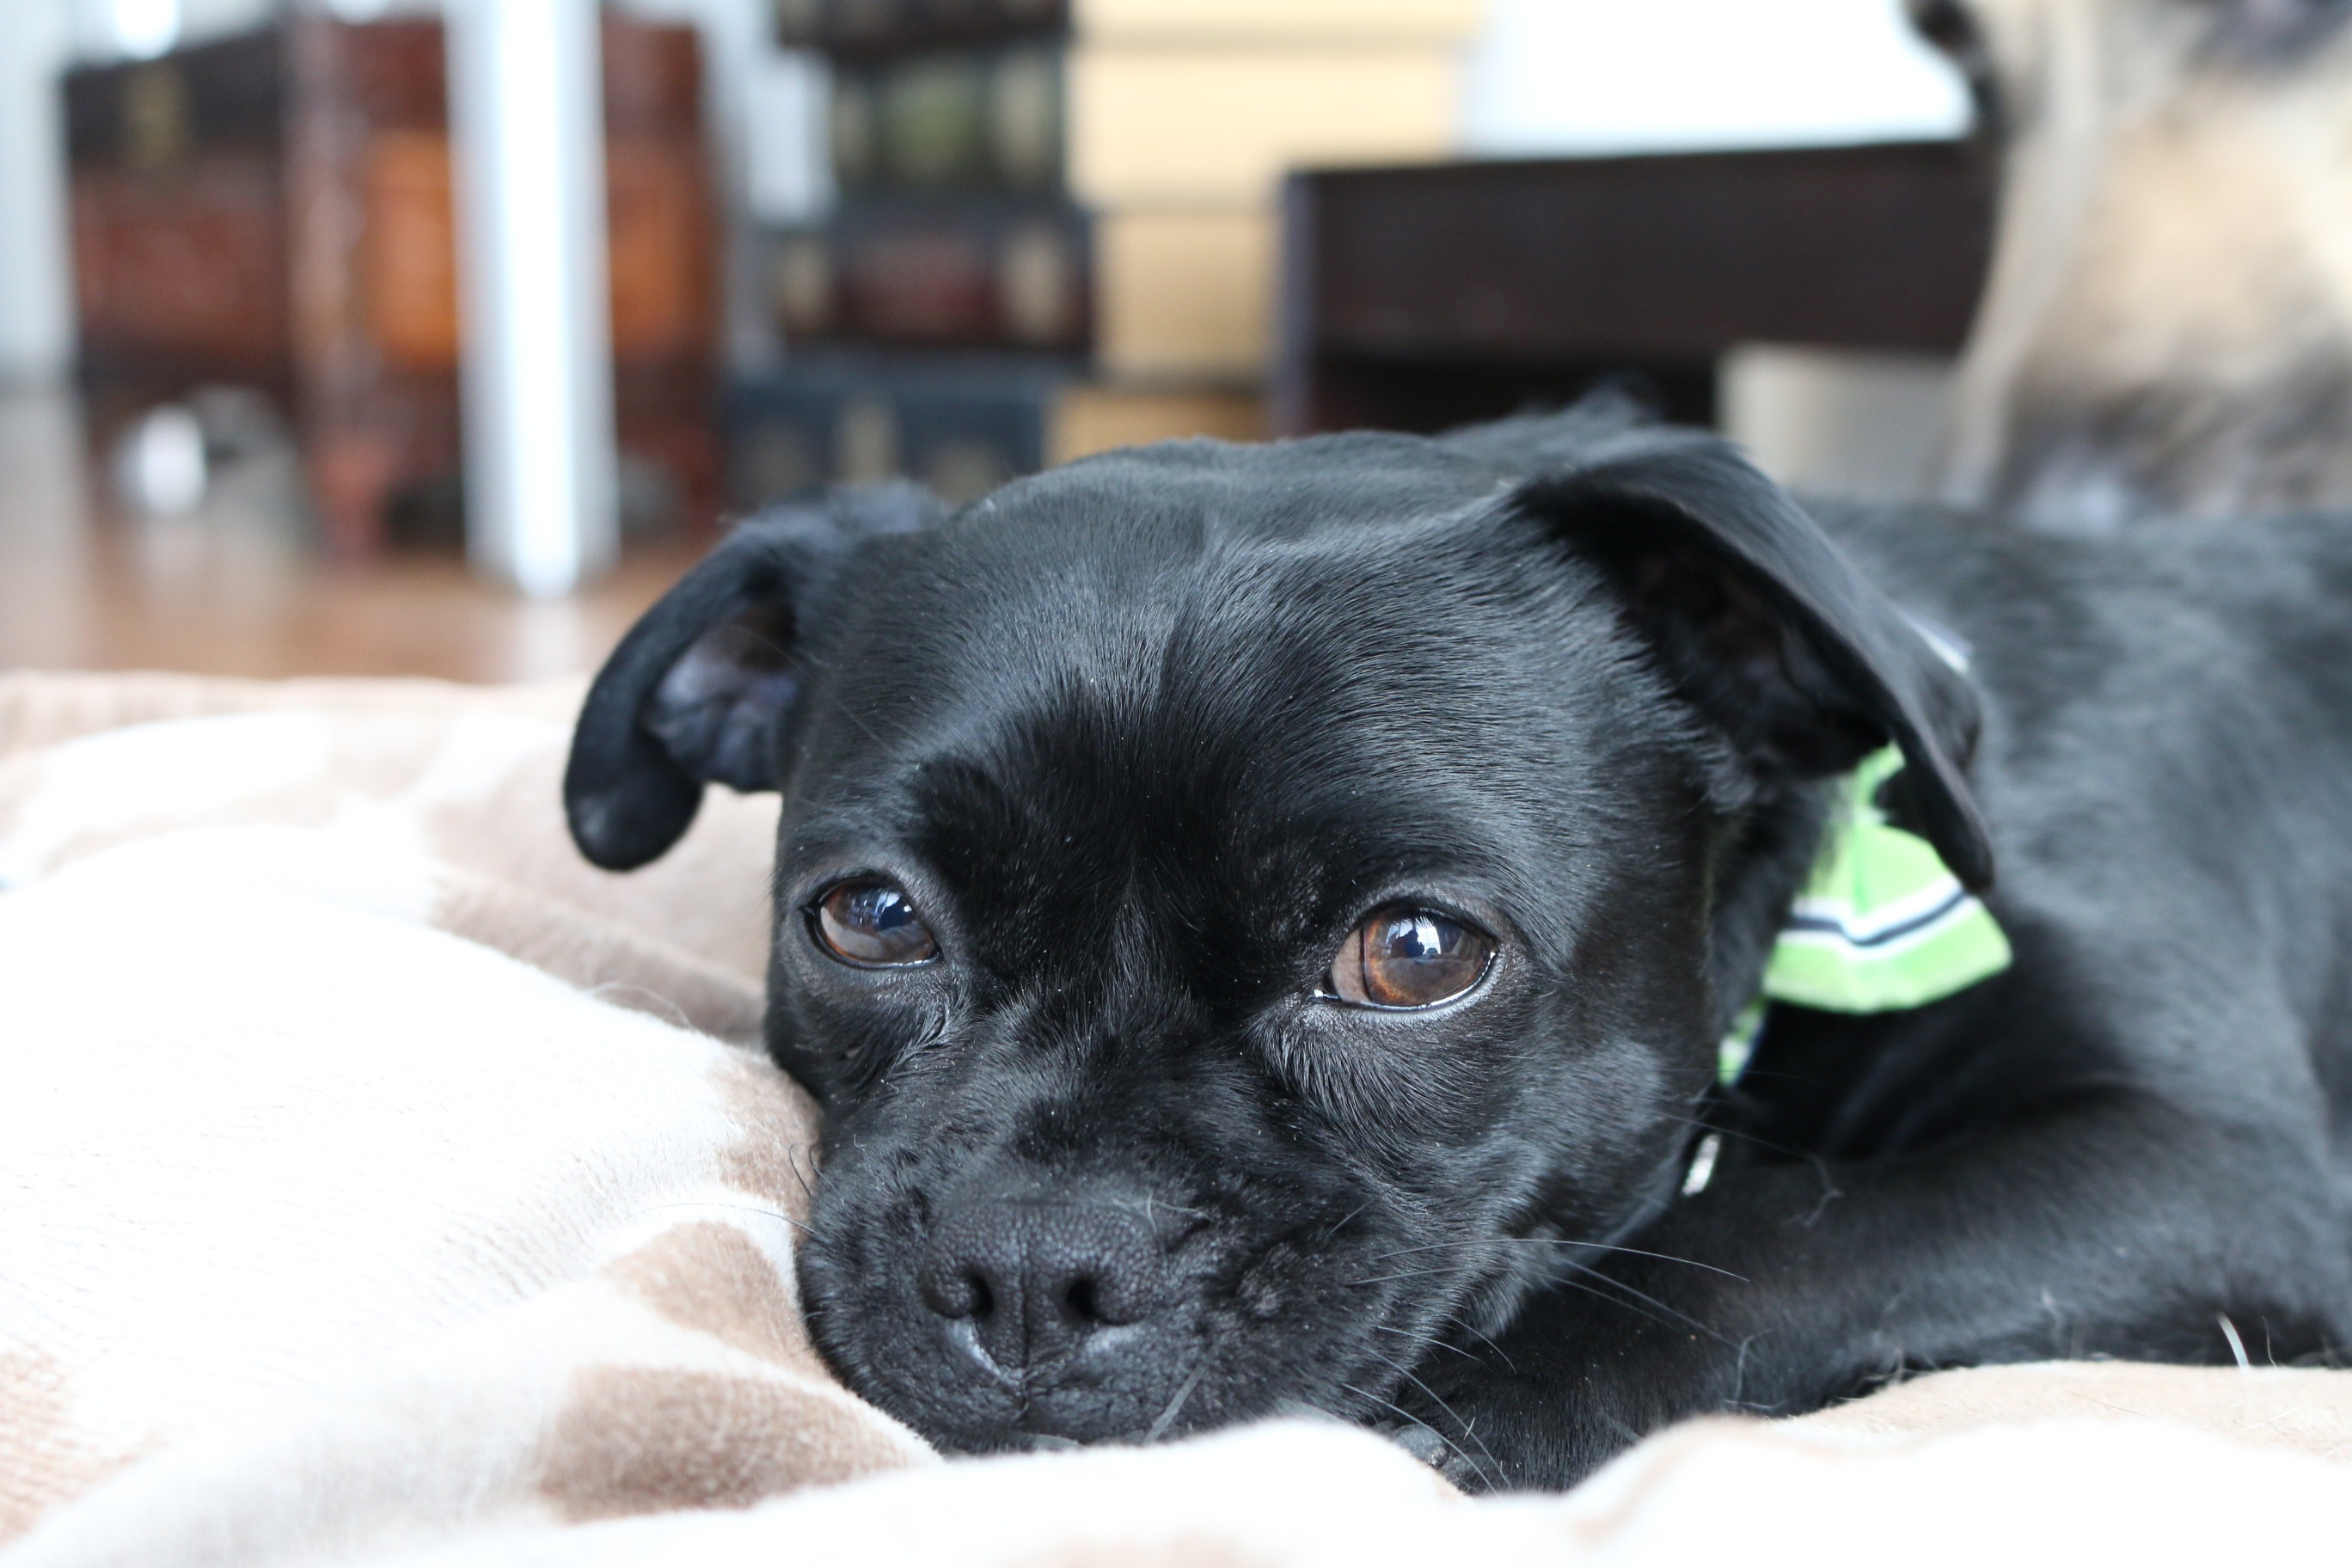
puppy, dog, animal, cute, pet, small, mammal, black, dogs, vertebrate, chihuahua, dog breed, terrier, doggy, patterdale terrier, dog like mammal, dog crossbreeds